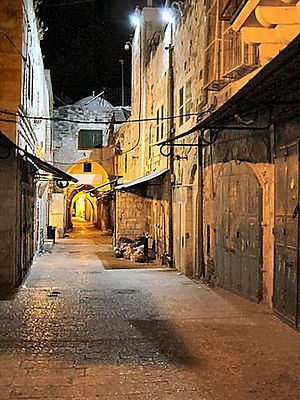
Turisme i Israel / Galleri
Turisme i Israel omfatter ferie- og fritidsrejser til en række historiske og religiøse mål i landet samt til strande og til områder, som er arkæologisk interessante. En del af stederne, som nævnes i artiklen, ligger på den besatte Vestbred.